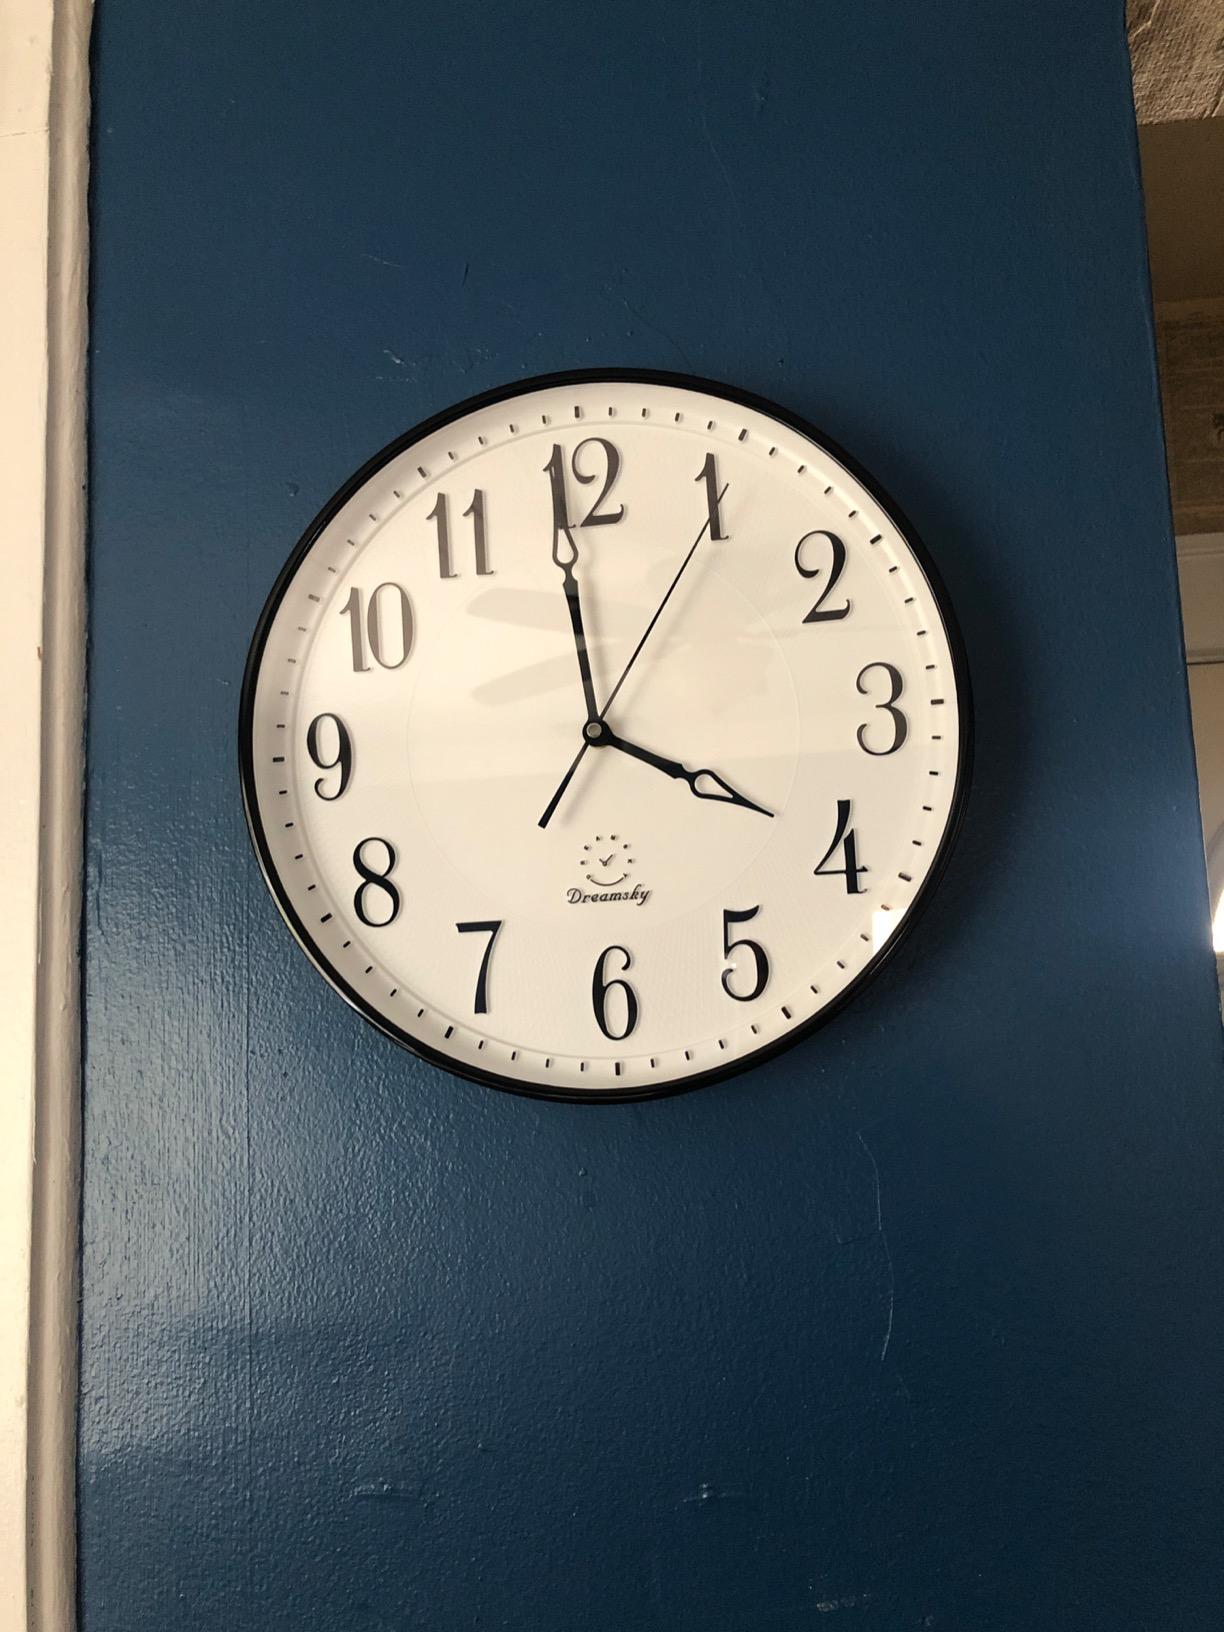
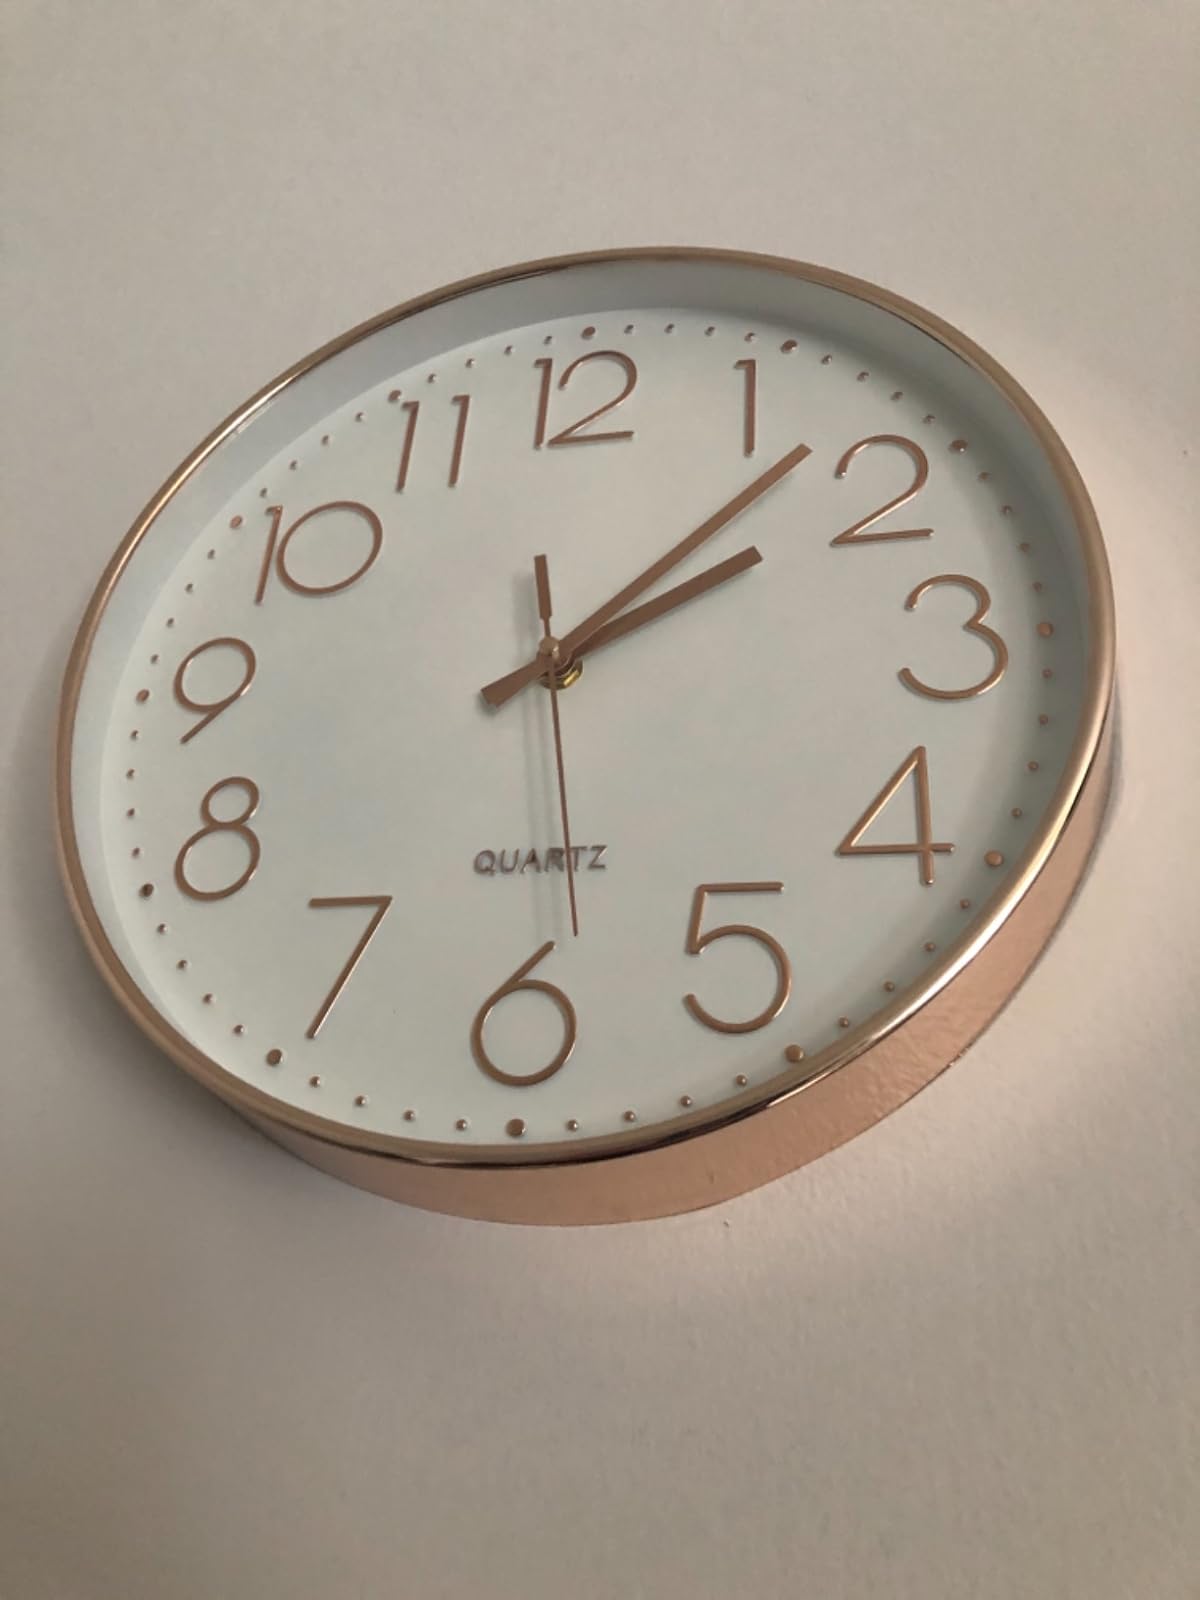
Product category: clock
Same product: no